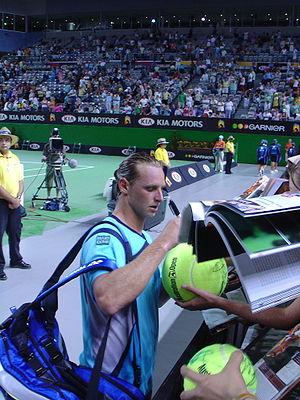
Le 1ᵉʳ janvier en sport.